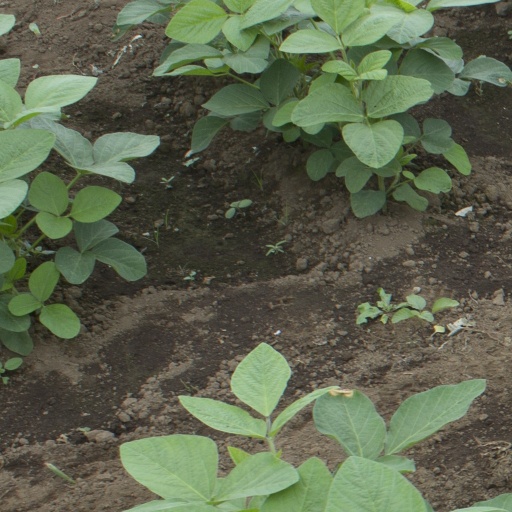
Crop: soybean